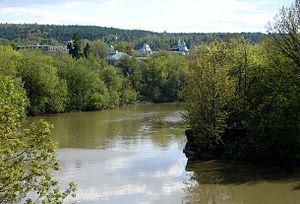
La rivière Rigaud, auparavant rivière à la Graisse, est un cours d'eau de l'Est de l'Ontario et de l'Ouest du Québec. Elle prend sa source au sud de Vankleek Hill puis coule vers l'est, entrant sur le territoire du Québec. Elle y rejoint la rivière Rigaud Est, laquelle coule du sud, puis bifurque vers le nord pour se jeter dans la baie de Rigaud, élargissement de la rivière des Outaouais à Rigaud.
La seigneurie de Rigaud était une seigneurie lors de la colonisation française de la Nouvelle-France. Elle était située dans l'actuelle municipalité régionale de comté de Vaudreuil-Soulanges en Montérégie.